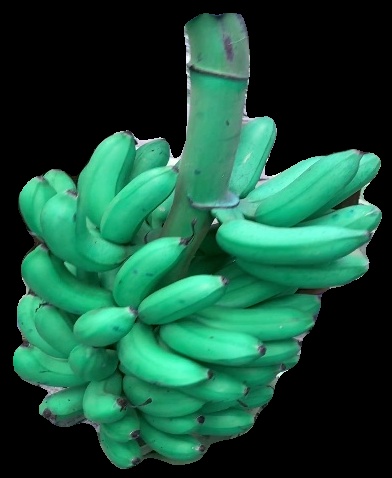
Variety: rasbale
Grade: grade1